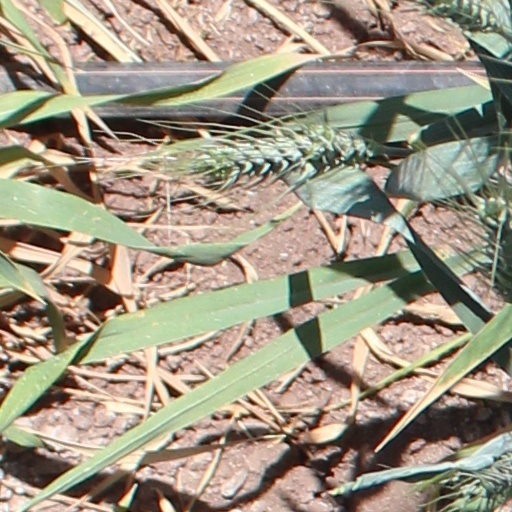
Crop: wheat